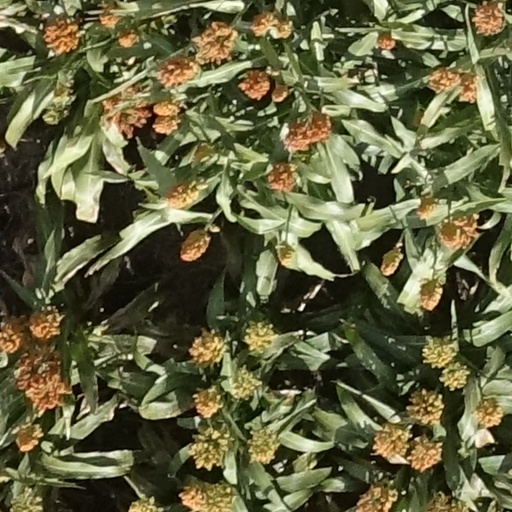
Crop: sorghum